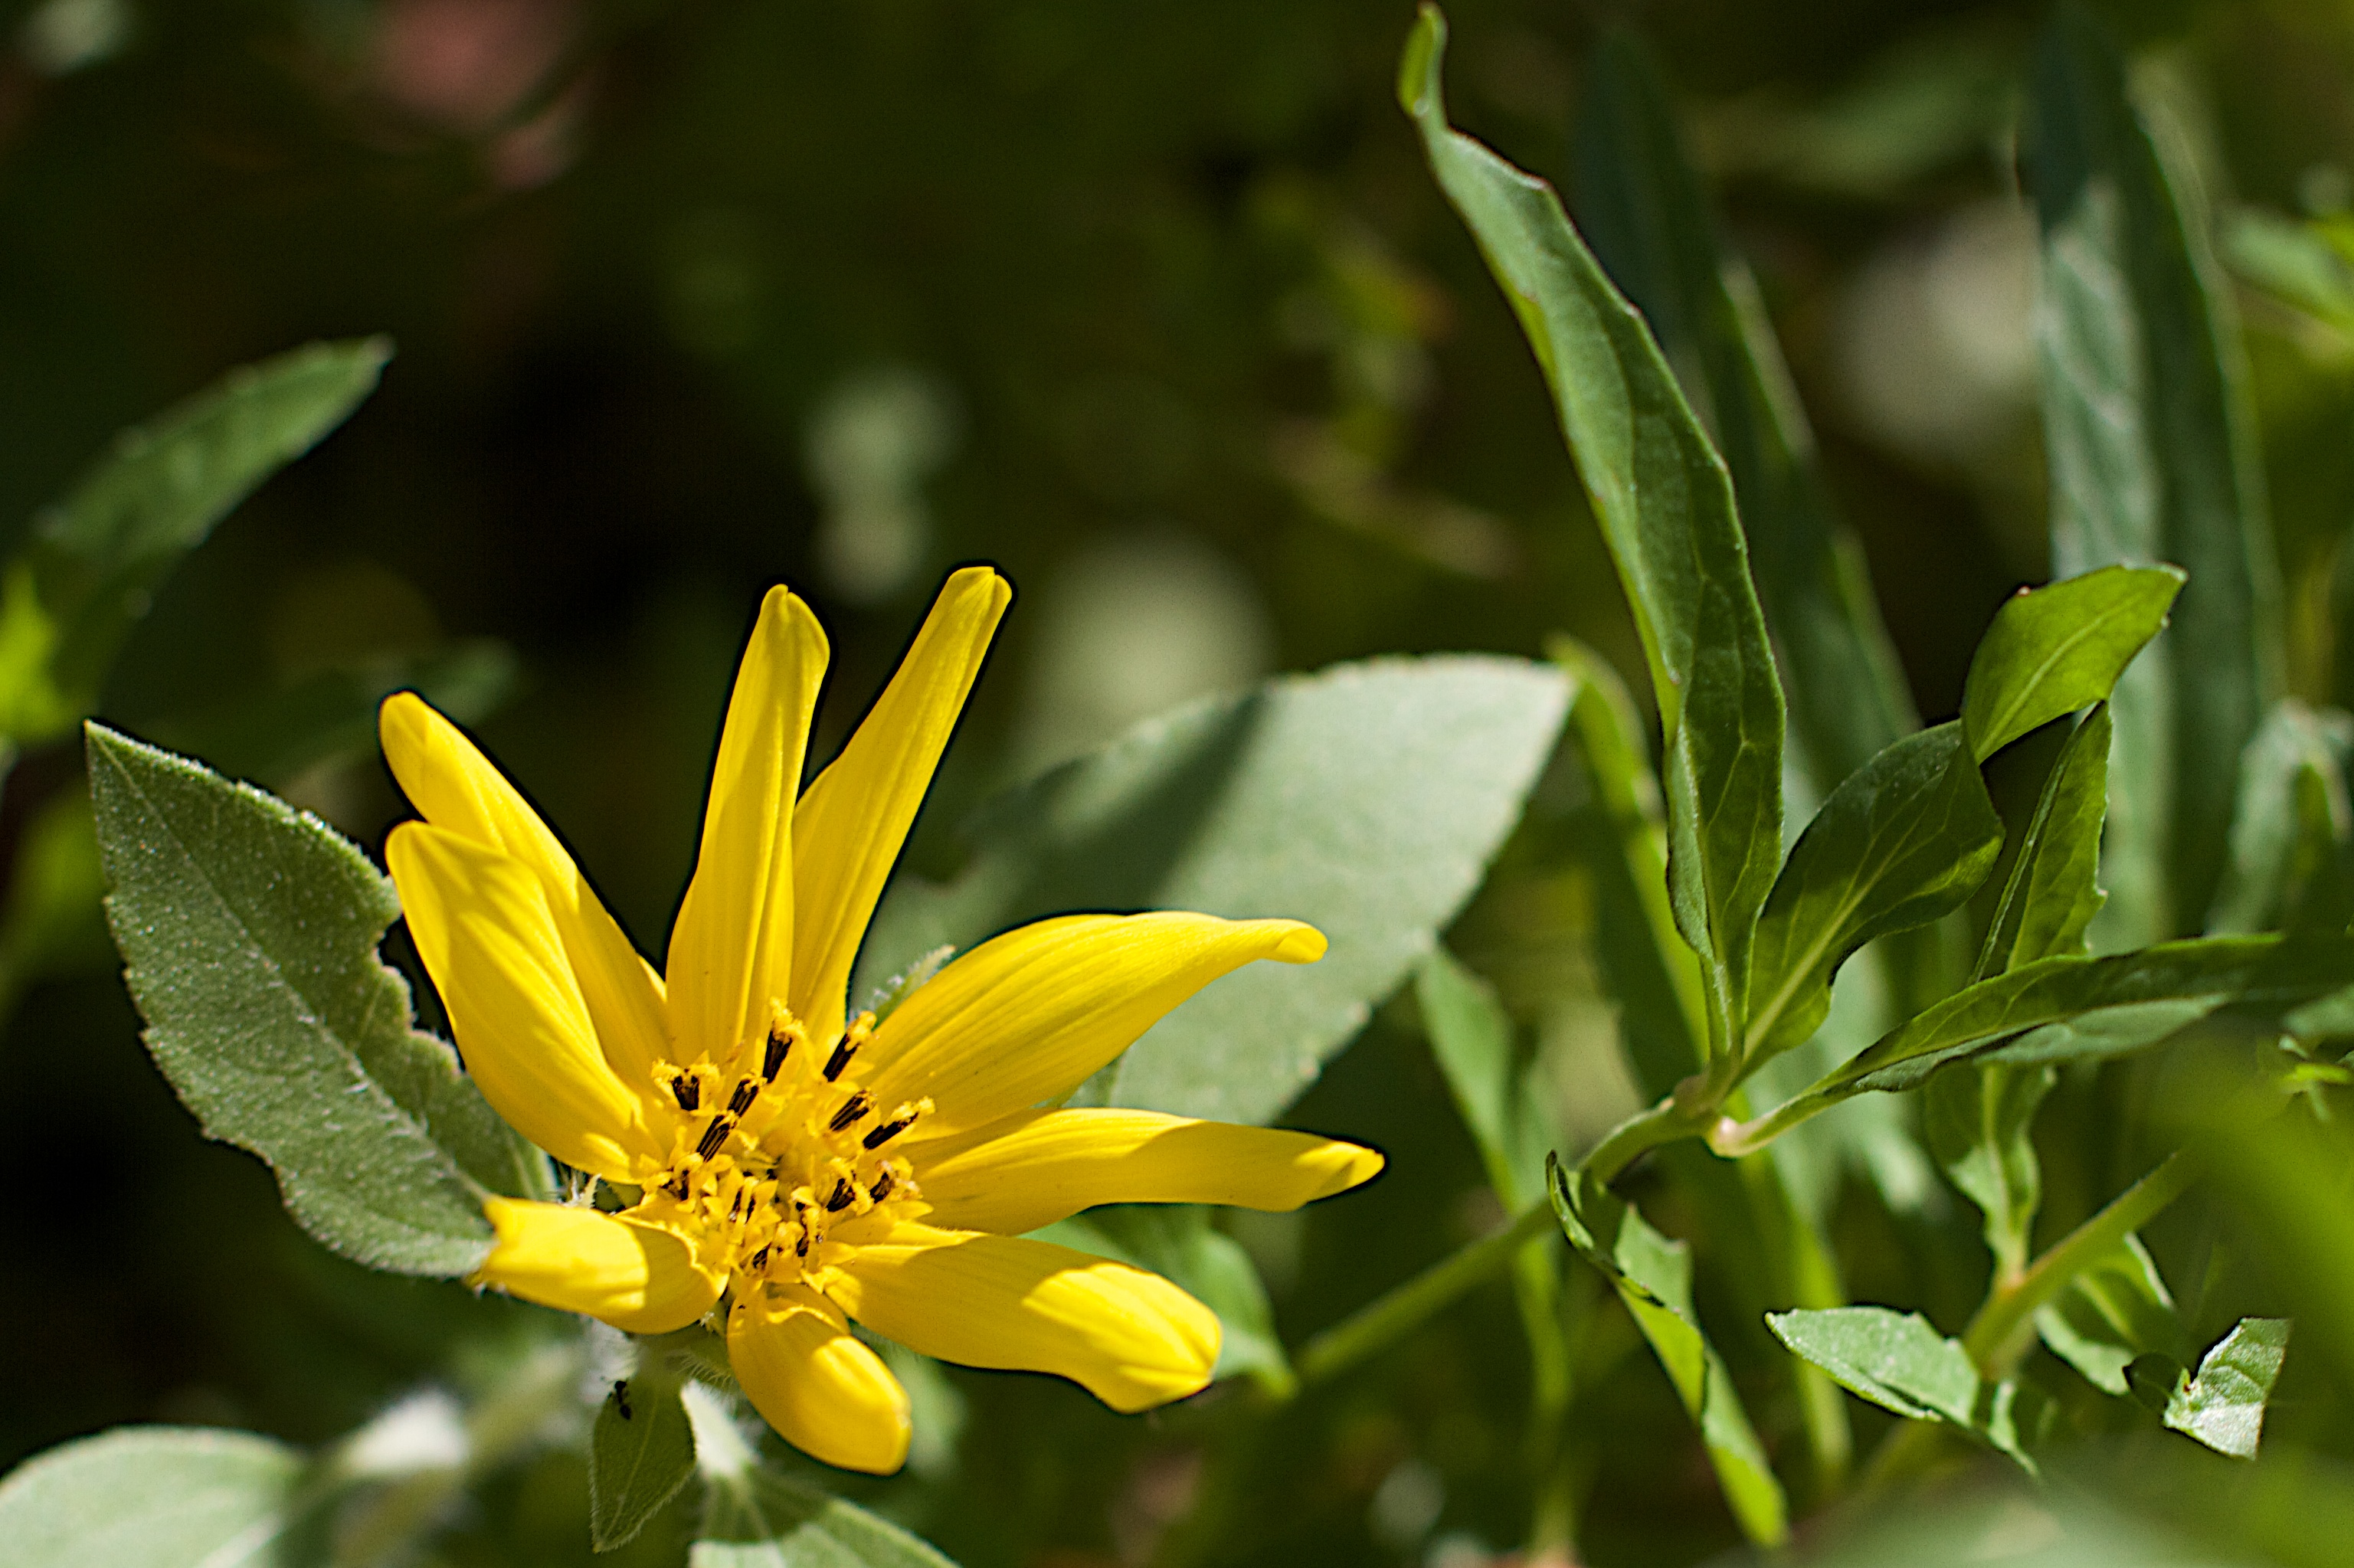
nature, grass, blossom, plant, meadow, sunlight, leaf, flower, petal, green, botany, yellow, flora, sunflower, wildflower, close up, macro photography, flowering plant, land plant